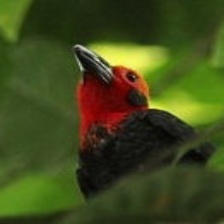
Species: BORNEAN BRISTLEHEAD
Scientific name: PITYRIASIS GYMNOCEPHALA